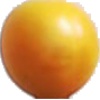
Label: Cherry Wax Yellow 1